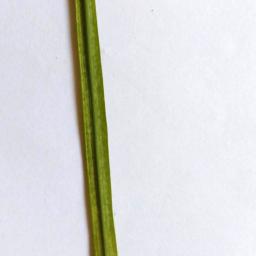
Label: Rice___Healthy